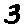
Label: 3